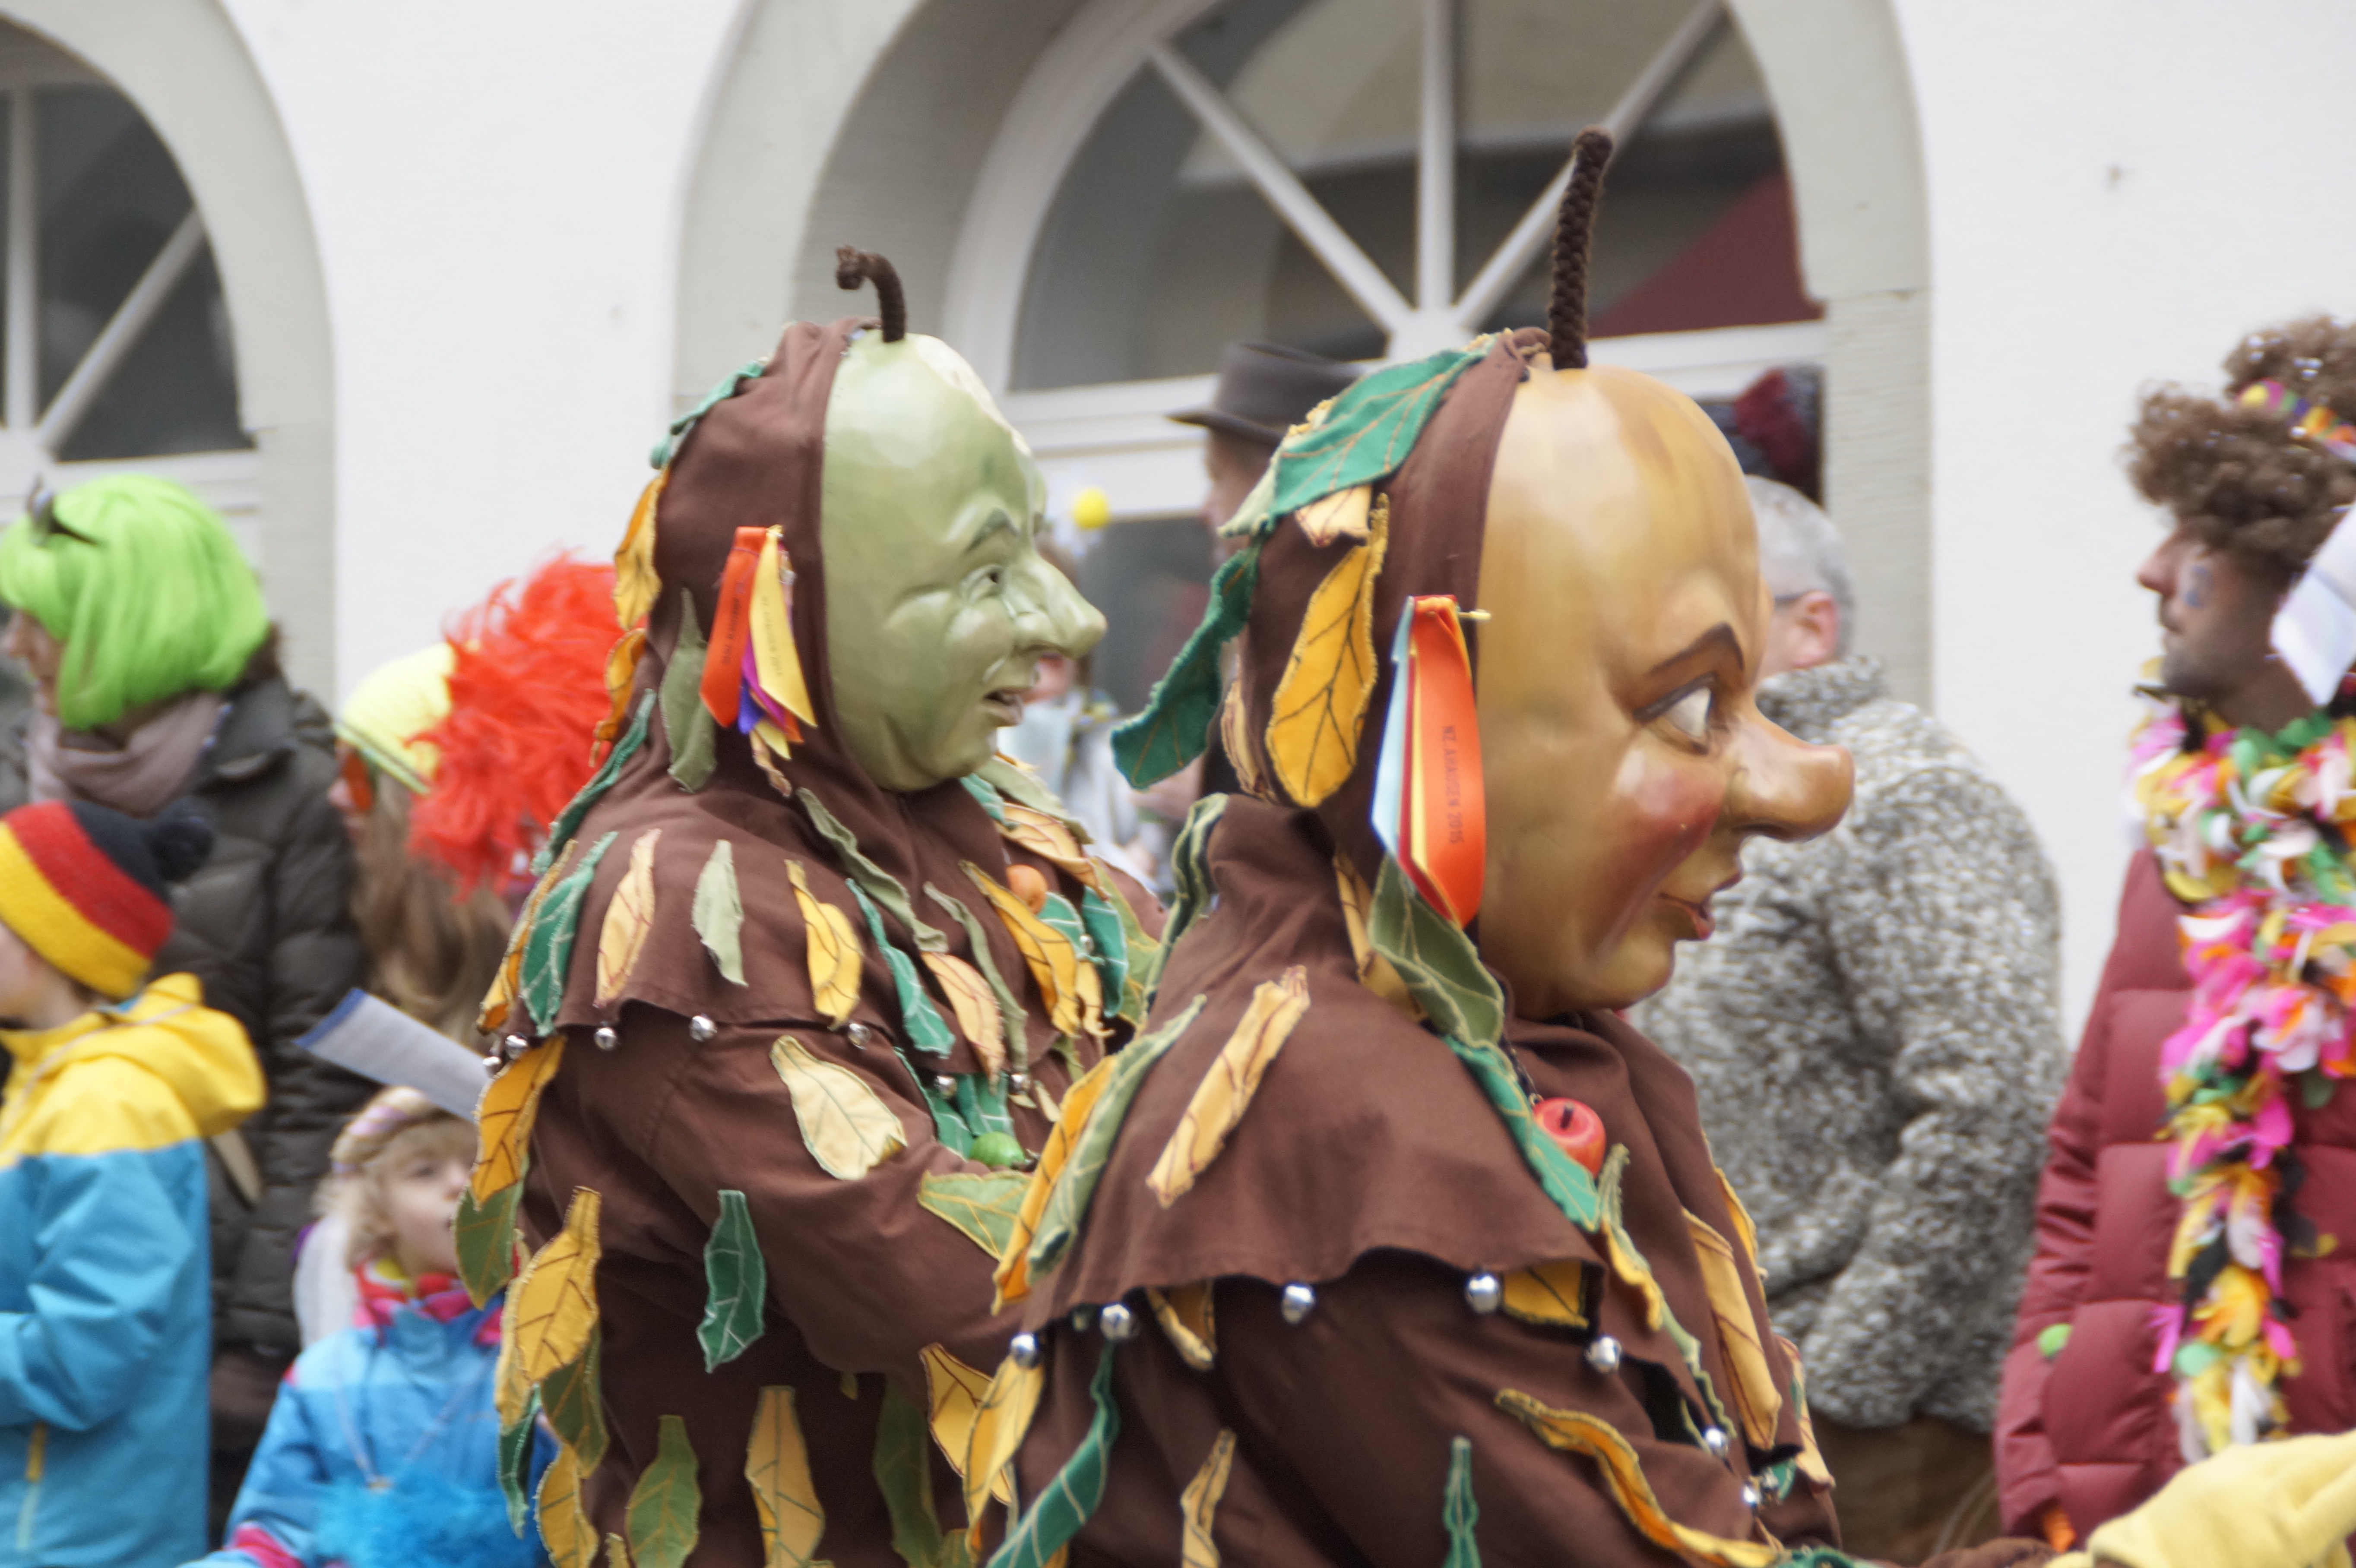
apple, fruit, carnival, festival, figure, move, carved, masks, event, custom, tradition, costume, masquerade, panel, customs, fasnet, fools jump, swabian alemannic, haes, haestraeger, guild group, strassenfasnet, wooden mask, fools guild